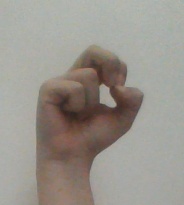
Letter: gaaf